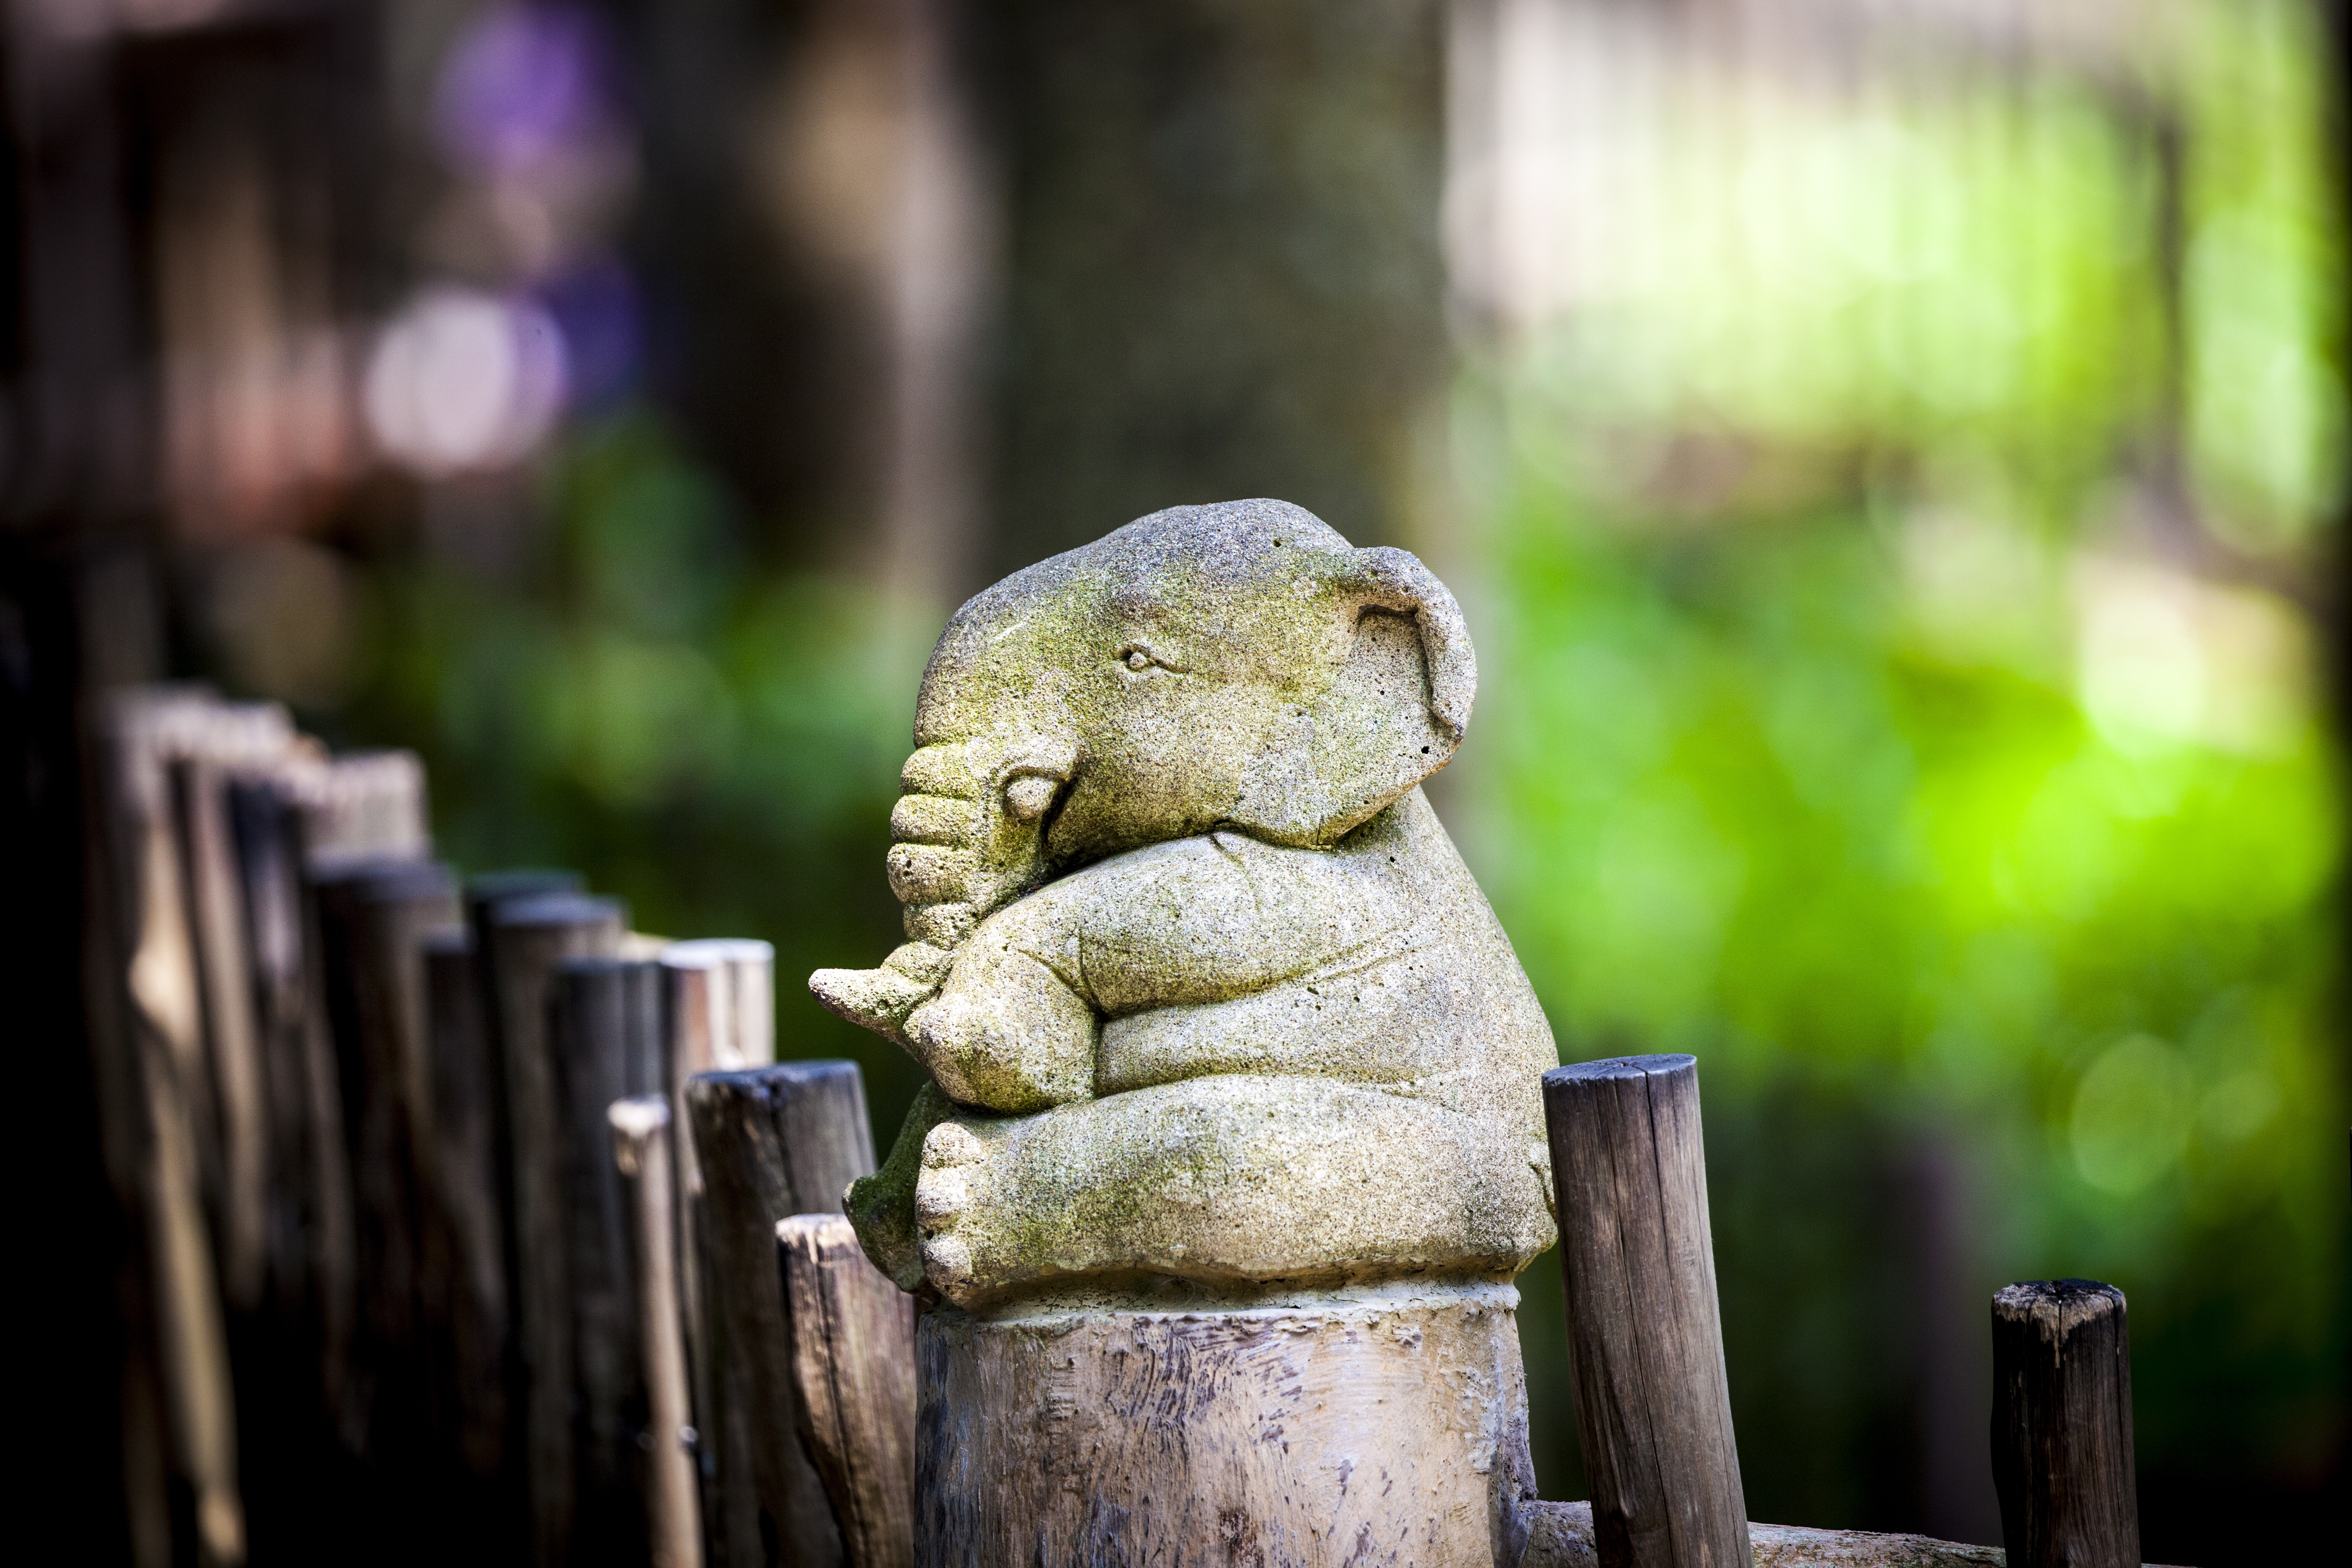
wood, stone, statue, green, color, elephant, sculpture, temple, stone figure, stone sculpture, elephant statue